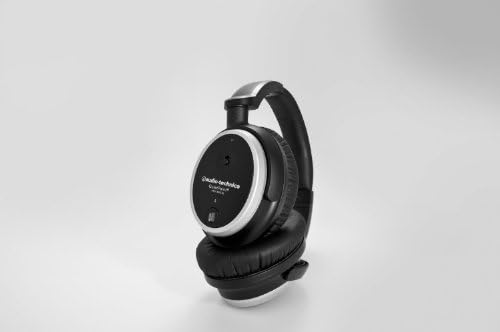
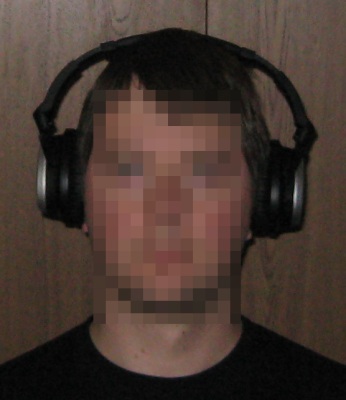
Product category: headphones
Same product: yes